Bahrain light rail network

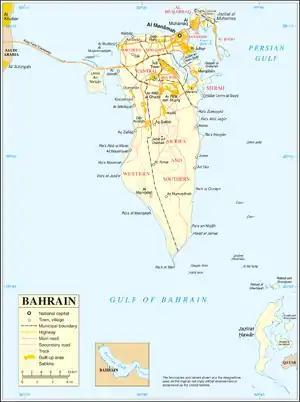
Transport layout of Bahrain

The Bahrain Light Rail Network, also known as Bahrain Metro, is a proposed public transport project, which will serve Manama and its greater metropolitan region, in the capital of the Kingdom of Bahrain.